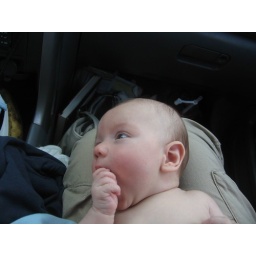
Playing in car while Daddy gets jumper cables since the boys ran the battery dead playing video games....